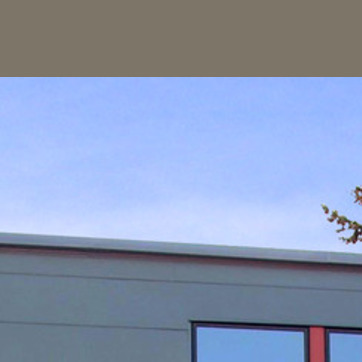
Material: sky